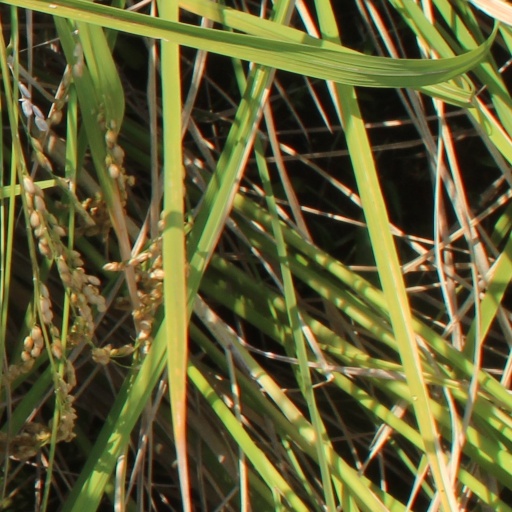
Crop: rice